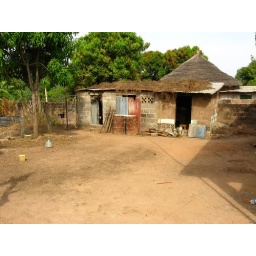
The goats and chickens stay in the door on the left, the kitchen is the food on the right.